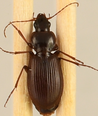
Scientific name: Synuchus impunctatus
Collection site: Bartlett Experimental Forest NEON (BART), plot BART_002